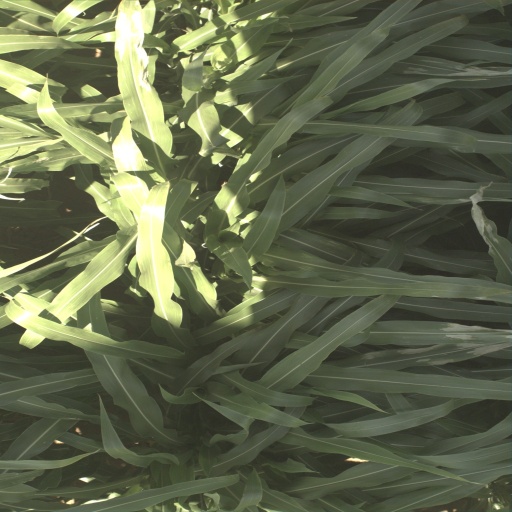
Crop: sorghum